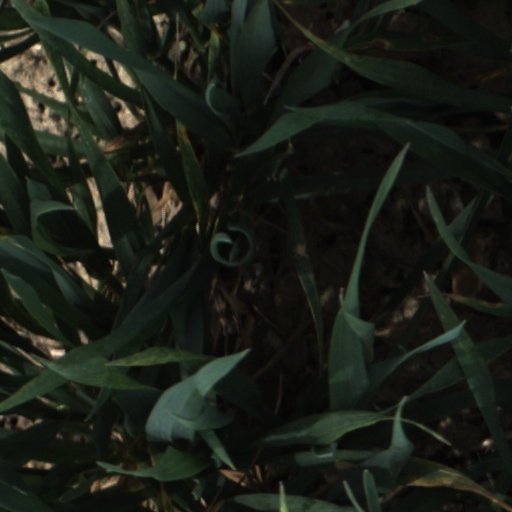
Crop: wheat